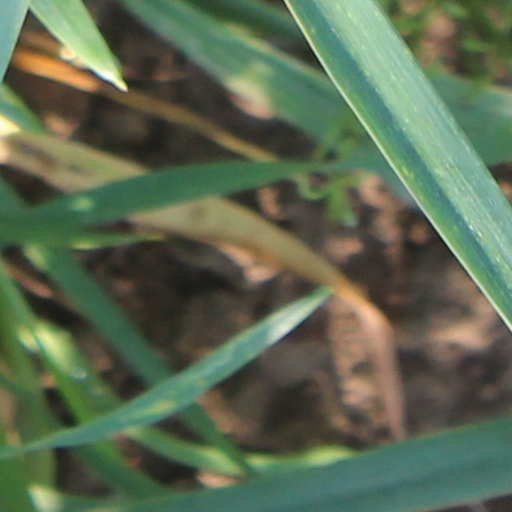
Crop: wheat